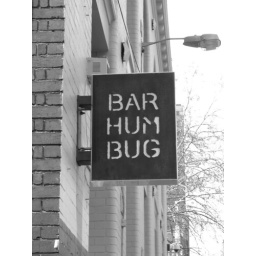
A bar sign quite near our hotel